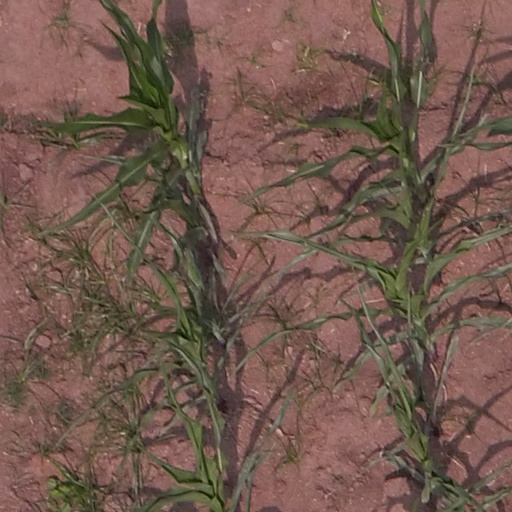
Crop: maize; corn